Frank L. Culin Jr.

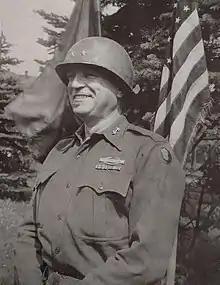
From 1946's "345th Infantry Regiment/87th Infantry Division Yearbook"

Major General Frank L. Culin Jr. (March 31, 1892 – December 31, 1967) was a career officer in the United States Army. A recipient of the Army Distinguished Service Medal, Silver Star, Bronze Star Medal, and Air Medal, he was a veteran of both World War I and World War II. Culin attained the rank of major general and was most notable for his command of the 87th Infantry Division in the Ardennes Forest during the Battle of the Bulge in the final months of World War II.